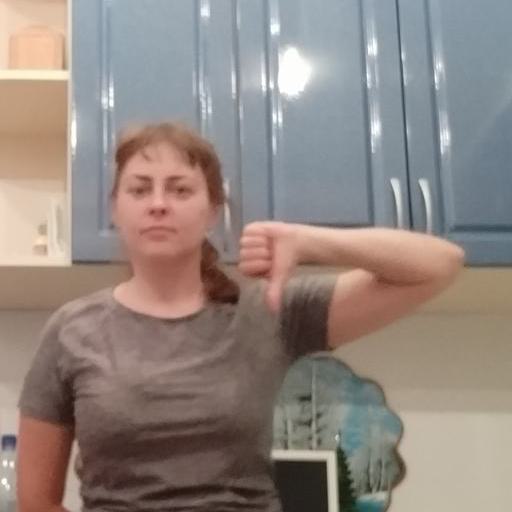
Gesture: dislike